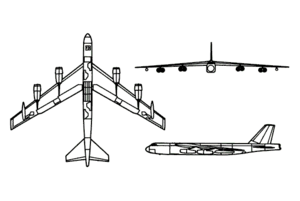
Le Boeing B-52 Stratofortress est un bombardier stratégique subsonique à réaction et à long rayon d'action mis en service en 1955 dans l'United States Air Force. La société Boeing, qui l'a conçu et construit, participe encore à sa maintenance et à son amélioration. Il peut transporter jusqu'à 31 500 kg de munitions air-sol et parcourir plus de 14 000 km sans ravitaillement. En 2017, l'USAF maintient 76 appareils en service.